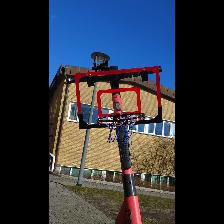
Label: NonHuman